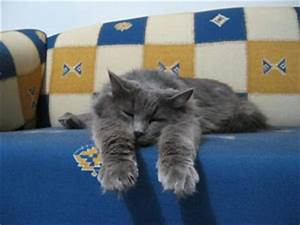
Label: gatto